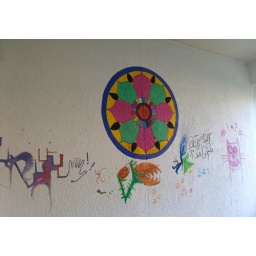
A student house in Grand-Lancy is going to be demolished for building some new appartments. The last moments...